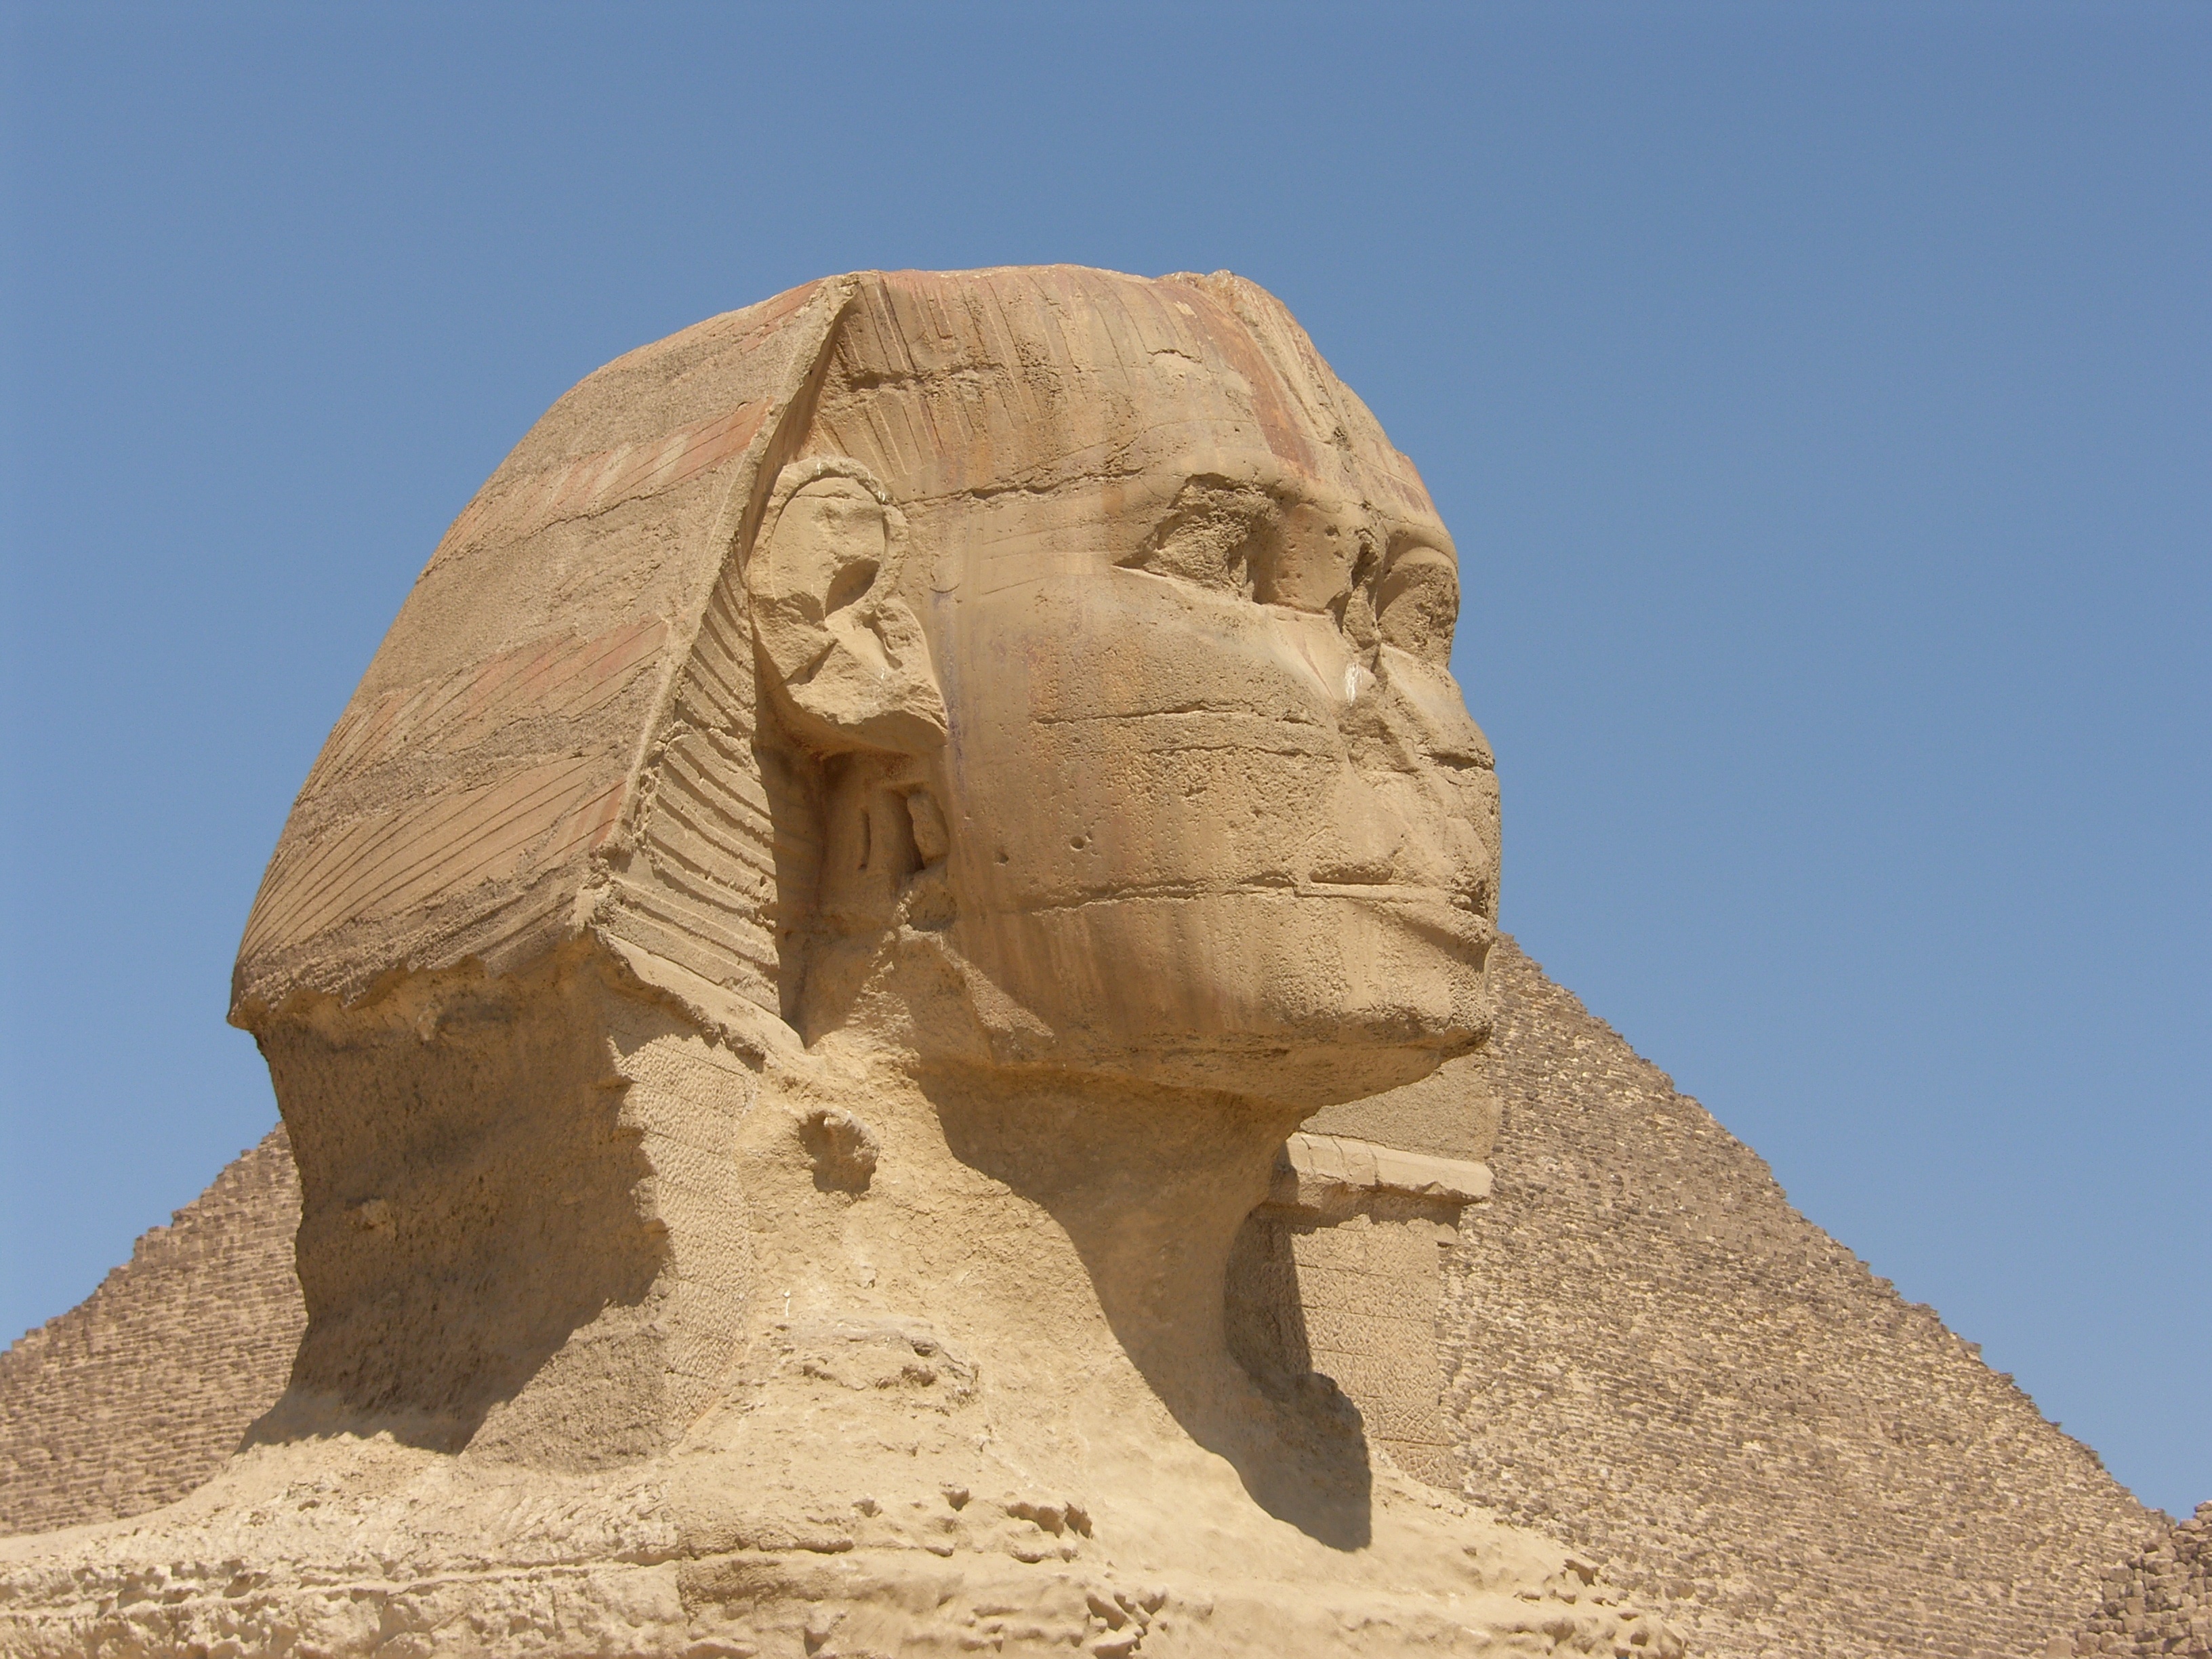
sand, rock, monument, travel, formation, statue, pyramid, material, egypt, sculpture, art, geology, temple, badlands, carving, sphinx, monolith, archaeological site, motive, ancient history